Armenians in Syria

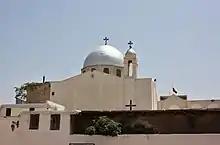
Surp Sarkis Cathedral in Damascus

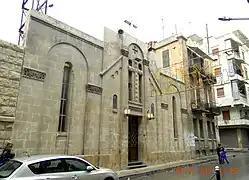
Holy Saviour – Saint Barbara Armenian Catholic Church, Aleppo

The majority of Armenian organizations are based in the city of Aleppo, acting in the form of cultural, sport, youth or charitable associations: